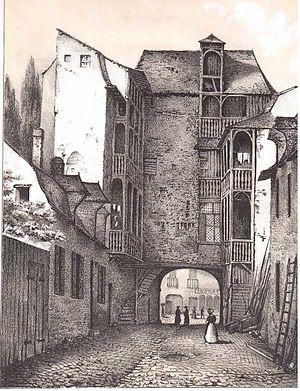
Vue de l'arrière du portail des Carmélites, à Rennes
Le passage des Carmélites est un passage du centre-ville de Rennes, en Ille-et-Vilaine.
Le Séminaire Saint-Yves, appelé aussi séminaire de Rennes, est le séminaire diocésain, la maison de formation, où la majeure partie des prêtres de l'Église catholique de Bretagne sont aujourd'hui formés. Le séminaire a été fondé par Saint Jean Eudes, le 8 mars 1670, au cours d'une mission que ce dernier a réalisée à Rennes, du 1ᵉʳ décembre 1669 au 13 avril 1670. Au fur à mesure des années, il a changé de lieu jusqu'en 1910 où il a été installé dans la rue de Brest à Rennes. C'est en 1999, sous l'impulsion des quatre évêques bretons de l'époque, qu'est créé véritablement le séminaire sous le vocable de saint Yves. Il forme dorénavant non plus seulement les prêtres du diocèse de Rennes, mais tous ceux des quatre diocèses de Bretagne : Saint-Brieuc et Tréguier, Quimper et Léon, Vannes et Rennes, Dol et Saint-Malo, et dorénavant ceux des diocèses de la Basse-Normandie. Le séminaire Saint-Yves prend place au début du XXIᵉ siècle dans les mêmes bâtiments que la maison diocésaine de Rennes et de l’archevêché. L'actuel recteur est le père Pierre de Cointet, membre de la communauté Notre Dame de Vie remplaçant le père Romain Drouaud, eudiste.